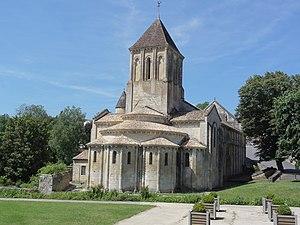
Église Saint-Hilaire de Melle, chevet This building is indexed in the Base Mérimée, a database of architectural heritage maintained by the French Ministry of Culture,